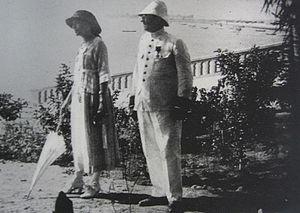
Le gouverneur Jules Lauret et son épouse dans les jardins du Palais du Gouvernement surplombant le port de Djibouti. Carte postale de 1920-1924.
Jules Gerard Auguste Lauret, né le 29 septembre 1866 à Millau, fils de Auguste Lauret, gantier, et de Marie Vernières.
Liste des administrateurs coloniaux de Djibouti, territoire autour du golfe de Tadjoura, qui s'est appelé Territoire d'Obock et dépendances de 1884 à 1896, puis Côte française des Somalis jusqu'en 1967, et enfin Territoire français des Afars et des Issas avant de devenir indépendant en 1977 sous le nom de République de Djibouti.